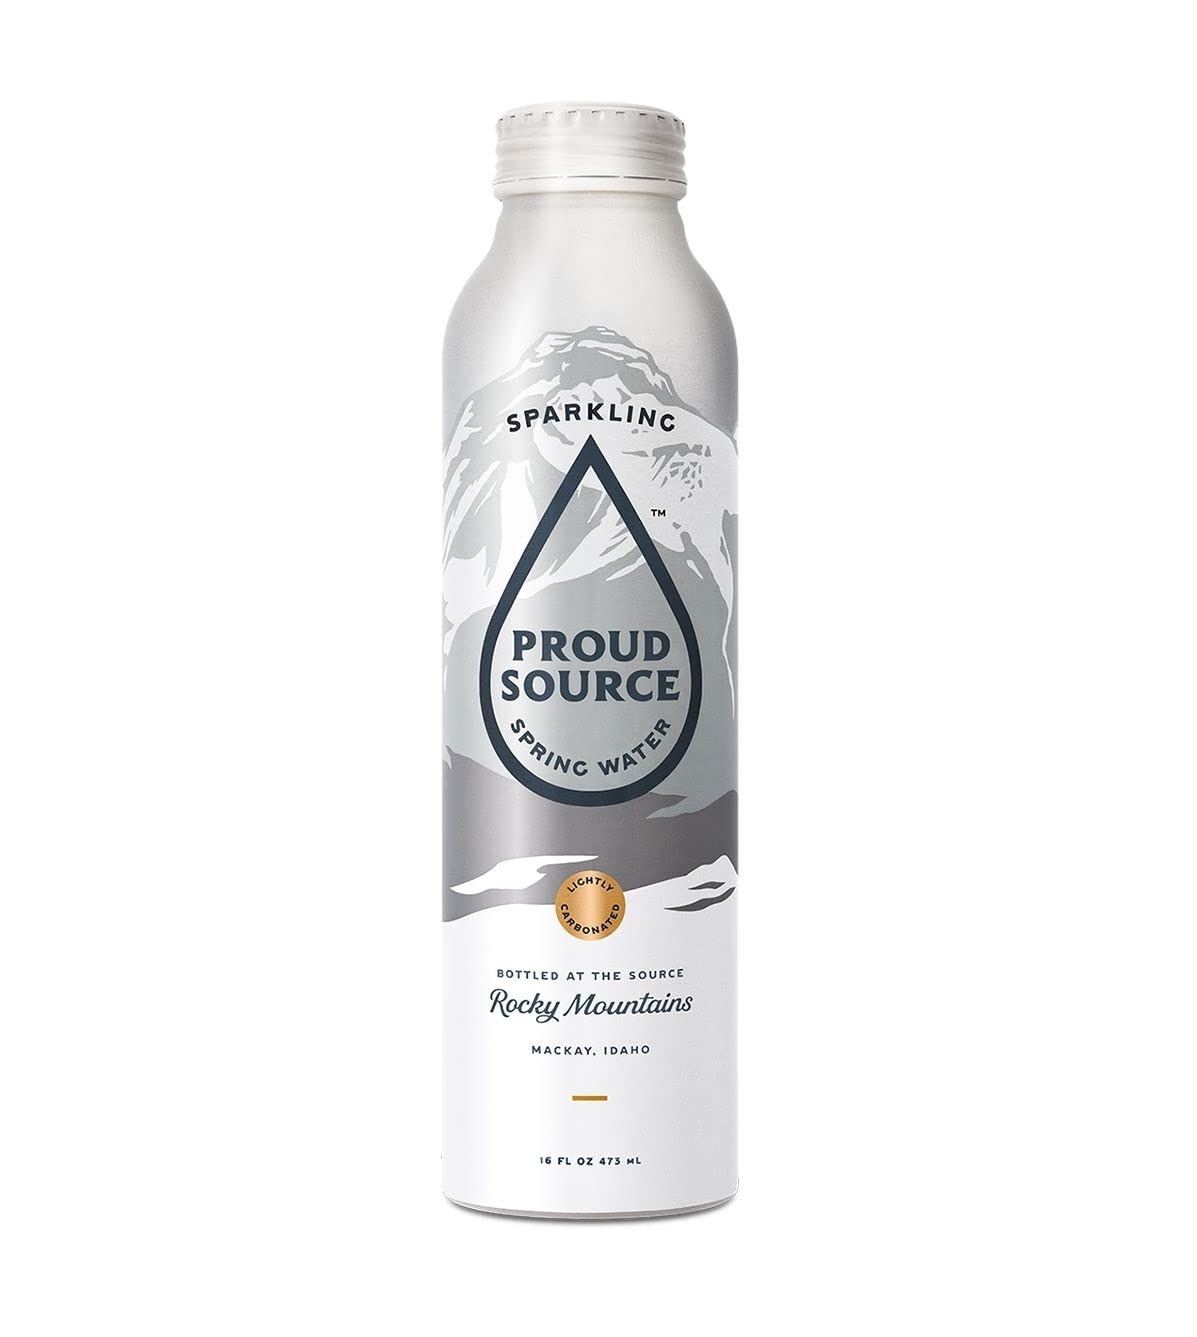
Item Name: PROUD SOURCE WATER Sparkling Rocky Mountain Spring Water, 16 FZ
Product Description: Beverage
Value: 16.0
Unit: Fl Oz

Price: 1.99